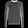
Label: Pullover